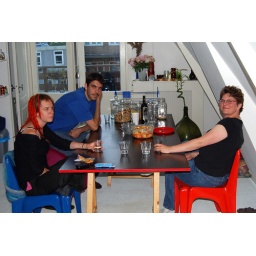
Sitting at my dining table and about to eat a fruit salad prepared by Ronald